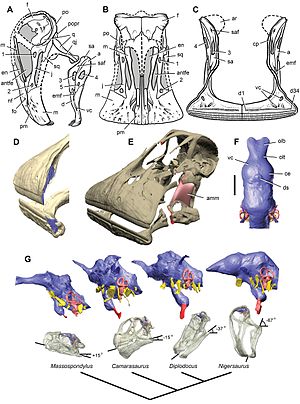
Sauropodomorpha / Beskrivelse
Kranium af Nigersaurus taqueti og hovedposituren på sauropodomorpher.
Sauropodomorpha er en uddød gren af langhalsede, planteædende dinosaurer i ordenen Saurischia. Gruppen omfatter Sauropoda og deres forfædre Prosauropoda. Sauropoder blev generelt meget store, havde lange halse og haler, var firfodede og blev blandt de største dyr, der har gået på jorden. Prosauropoder, som gik forud for sauropoderne, var mindre og ofte i stand til at gå på to ben. Sauropodomorpherne var de dominerende jordlevende planteædere igennem store dele af mesozoikum, fra deres oprindelse i midten af triastiden indtil deres nedgang og udryddelse mod slutningen af kridttiden.